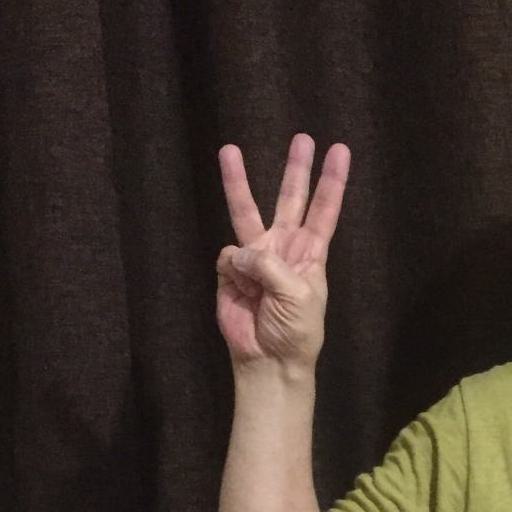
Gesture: three